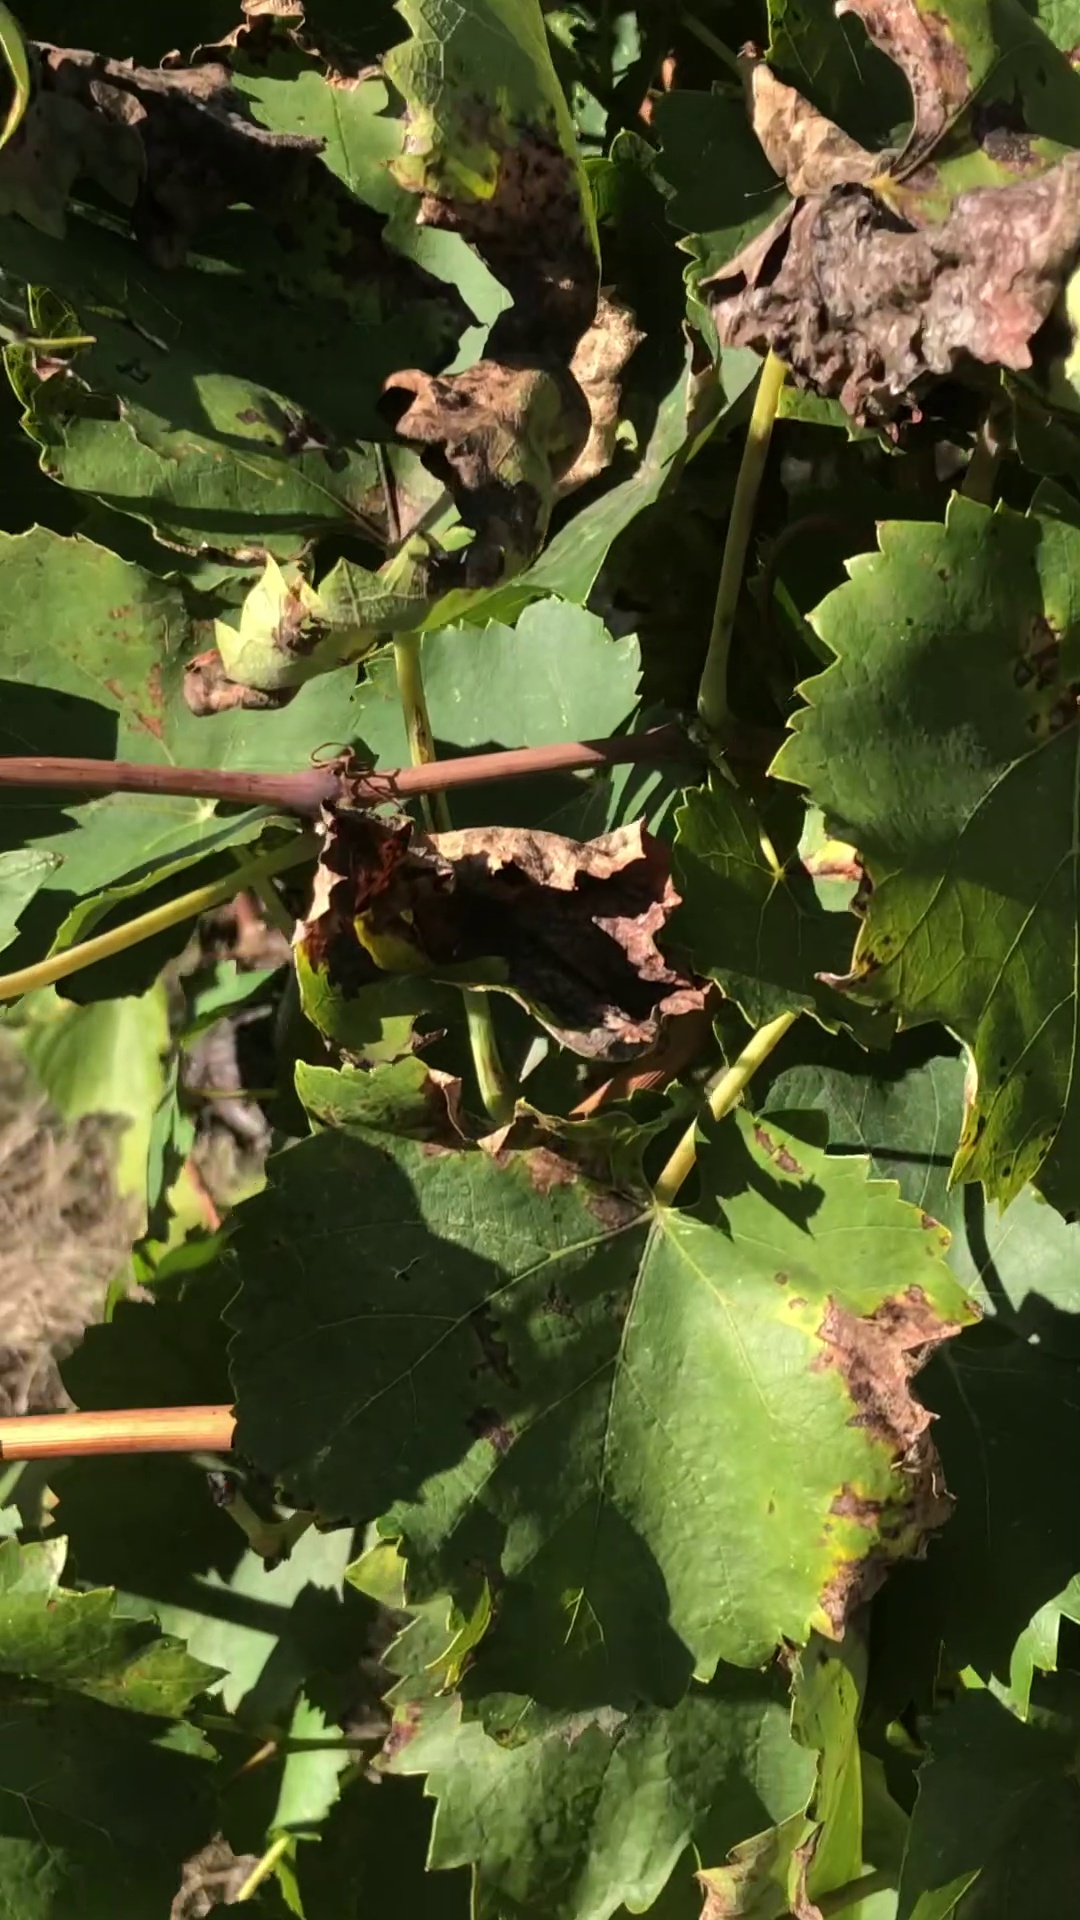
Label: healthy